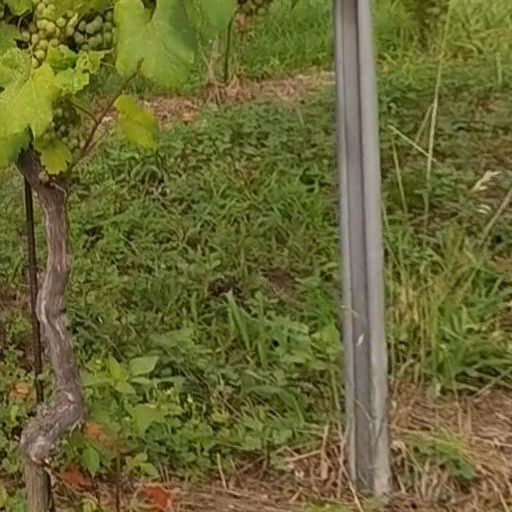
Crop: grape